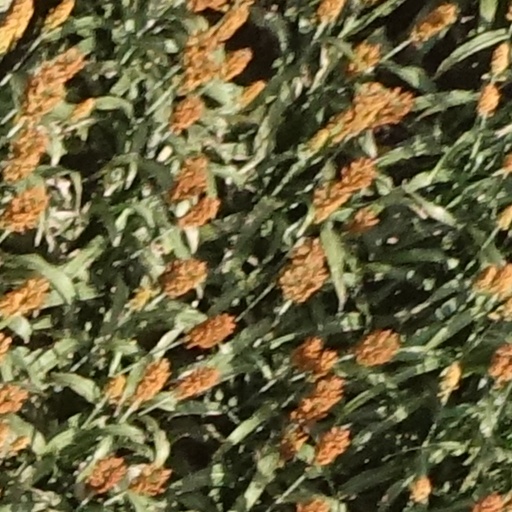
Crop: sorghum